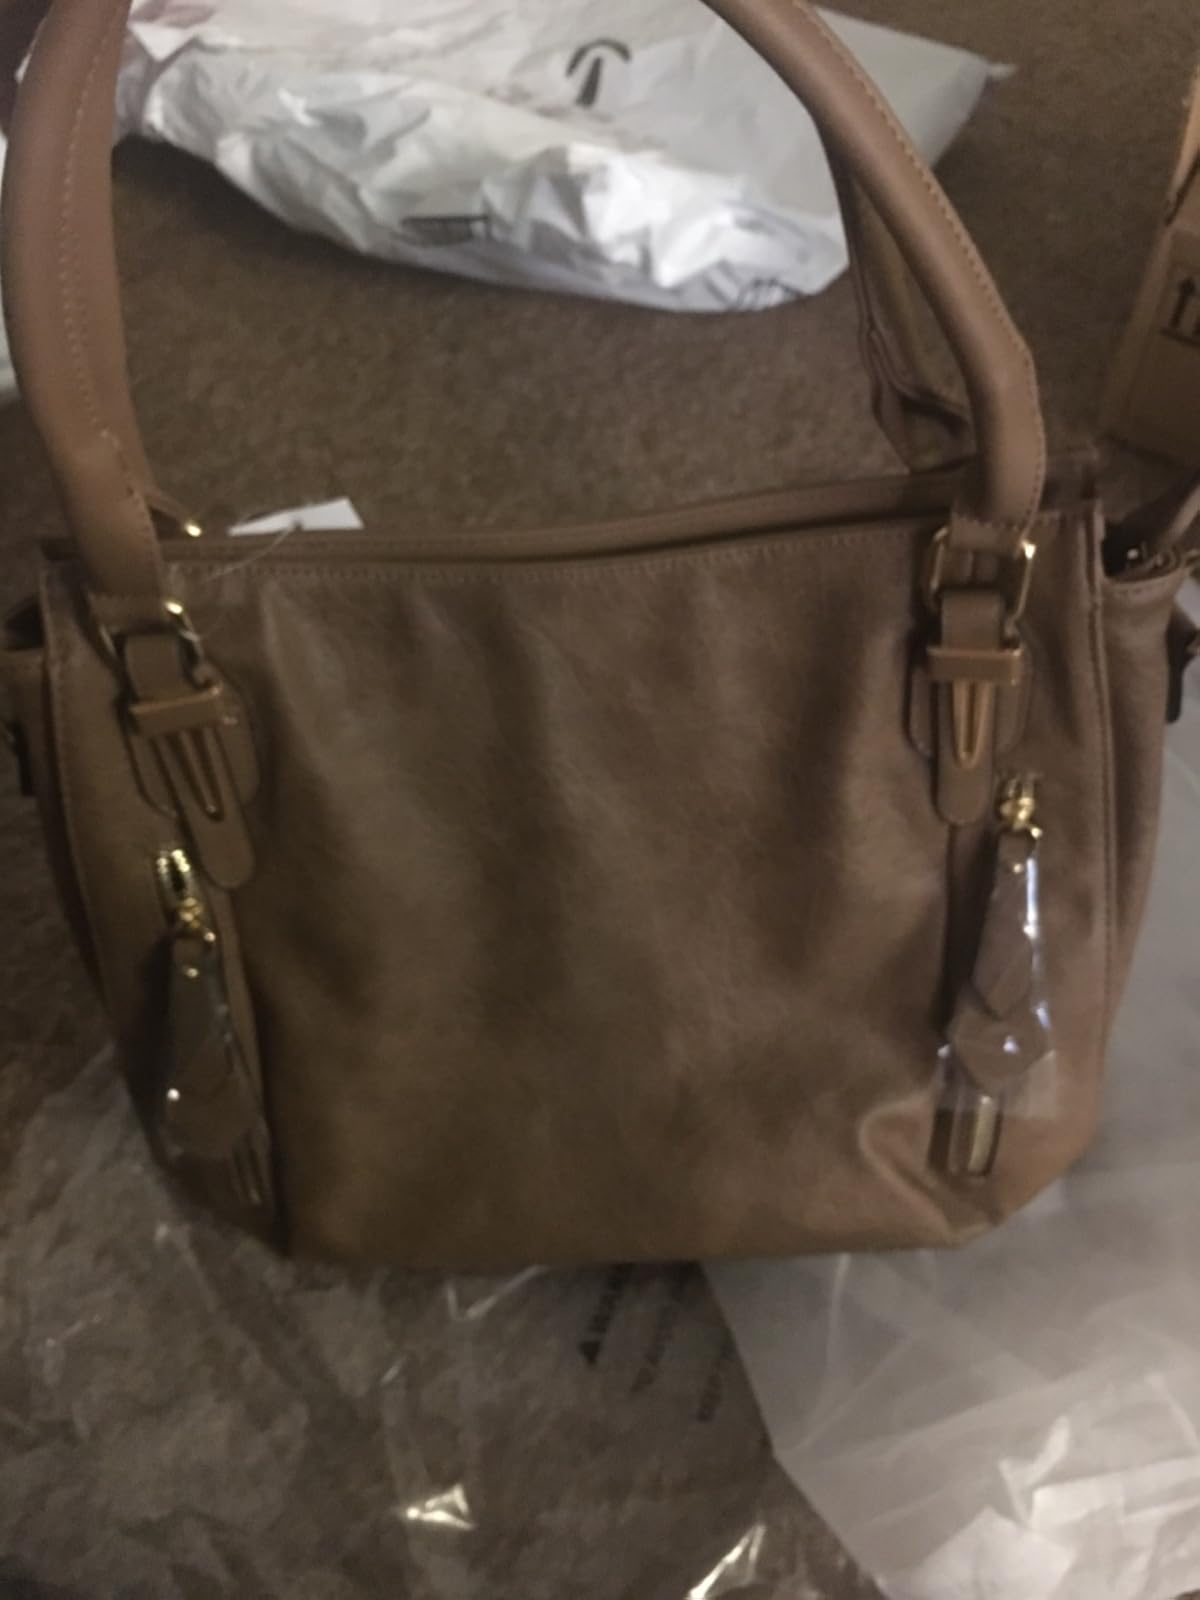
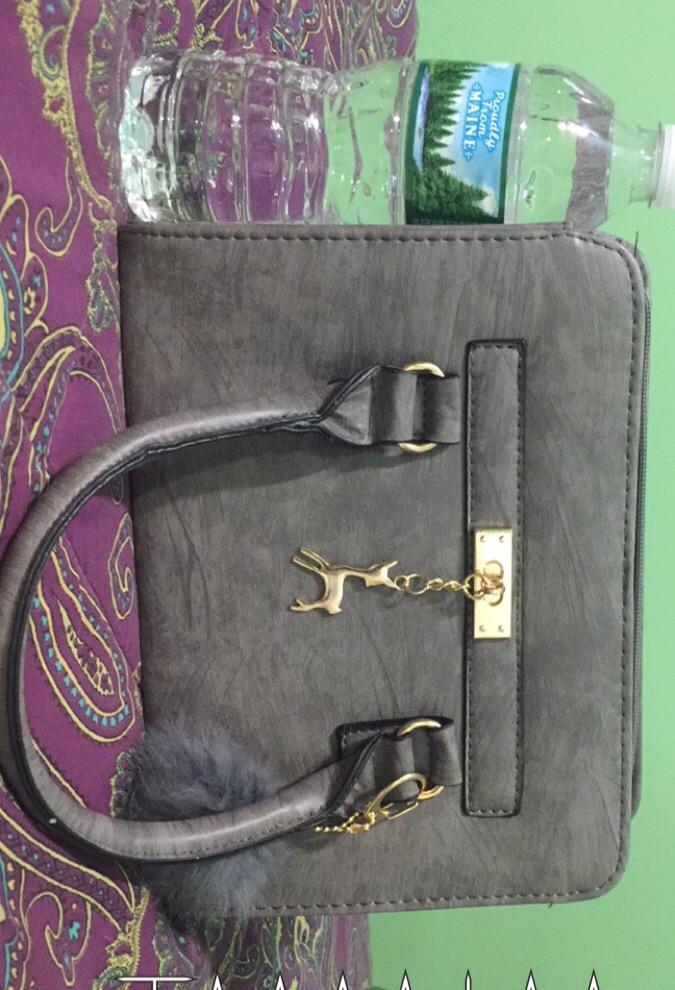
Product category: accessories_handbag
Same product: no